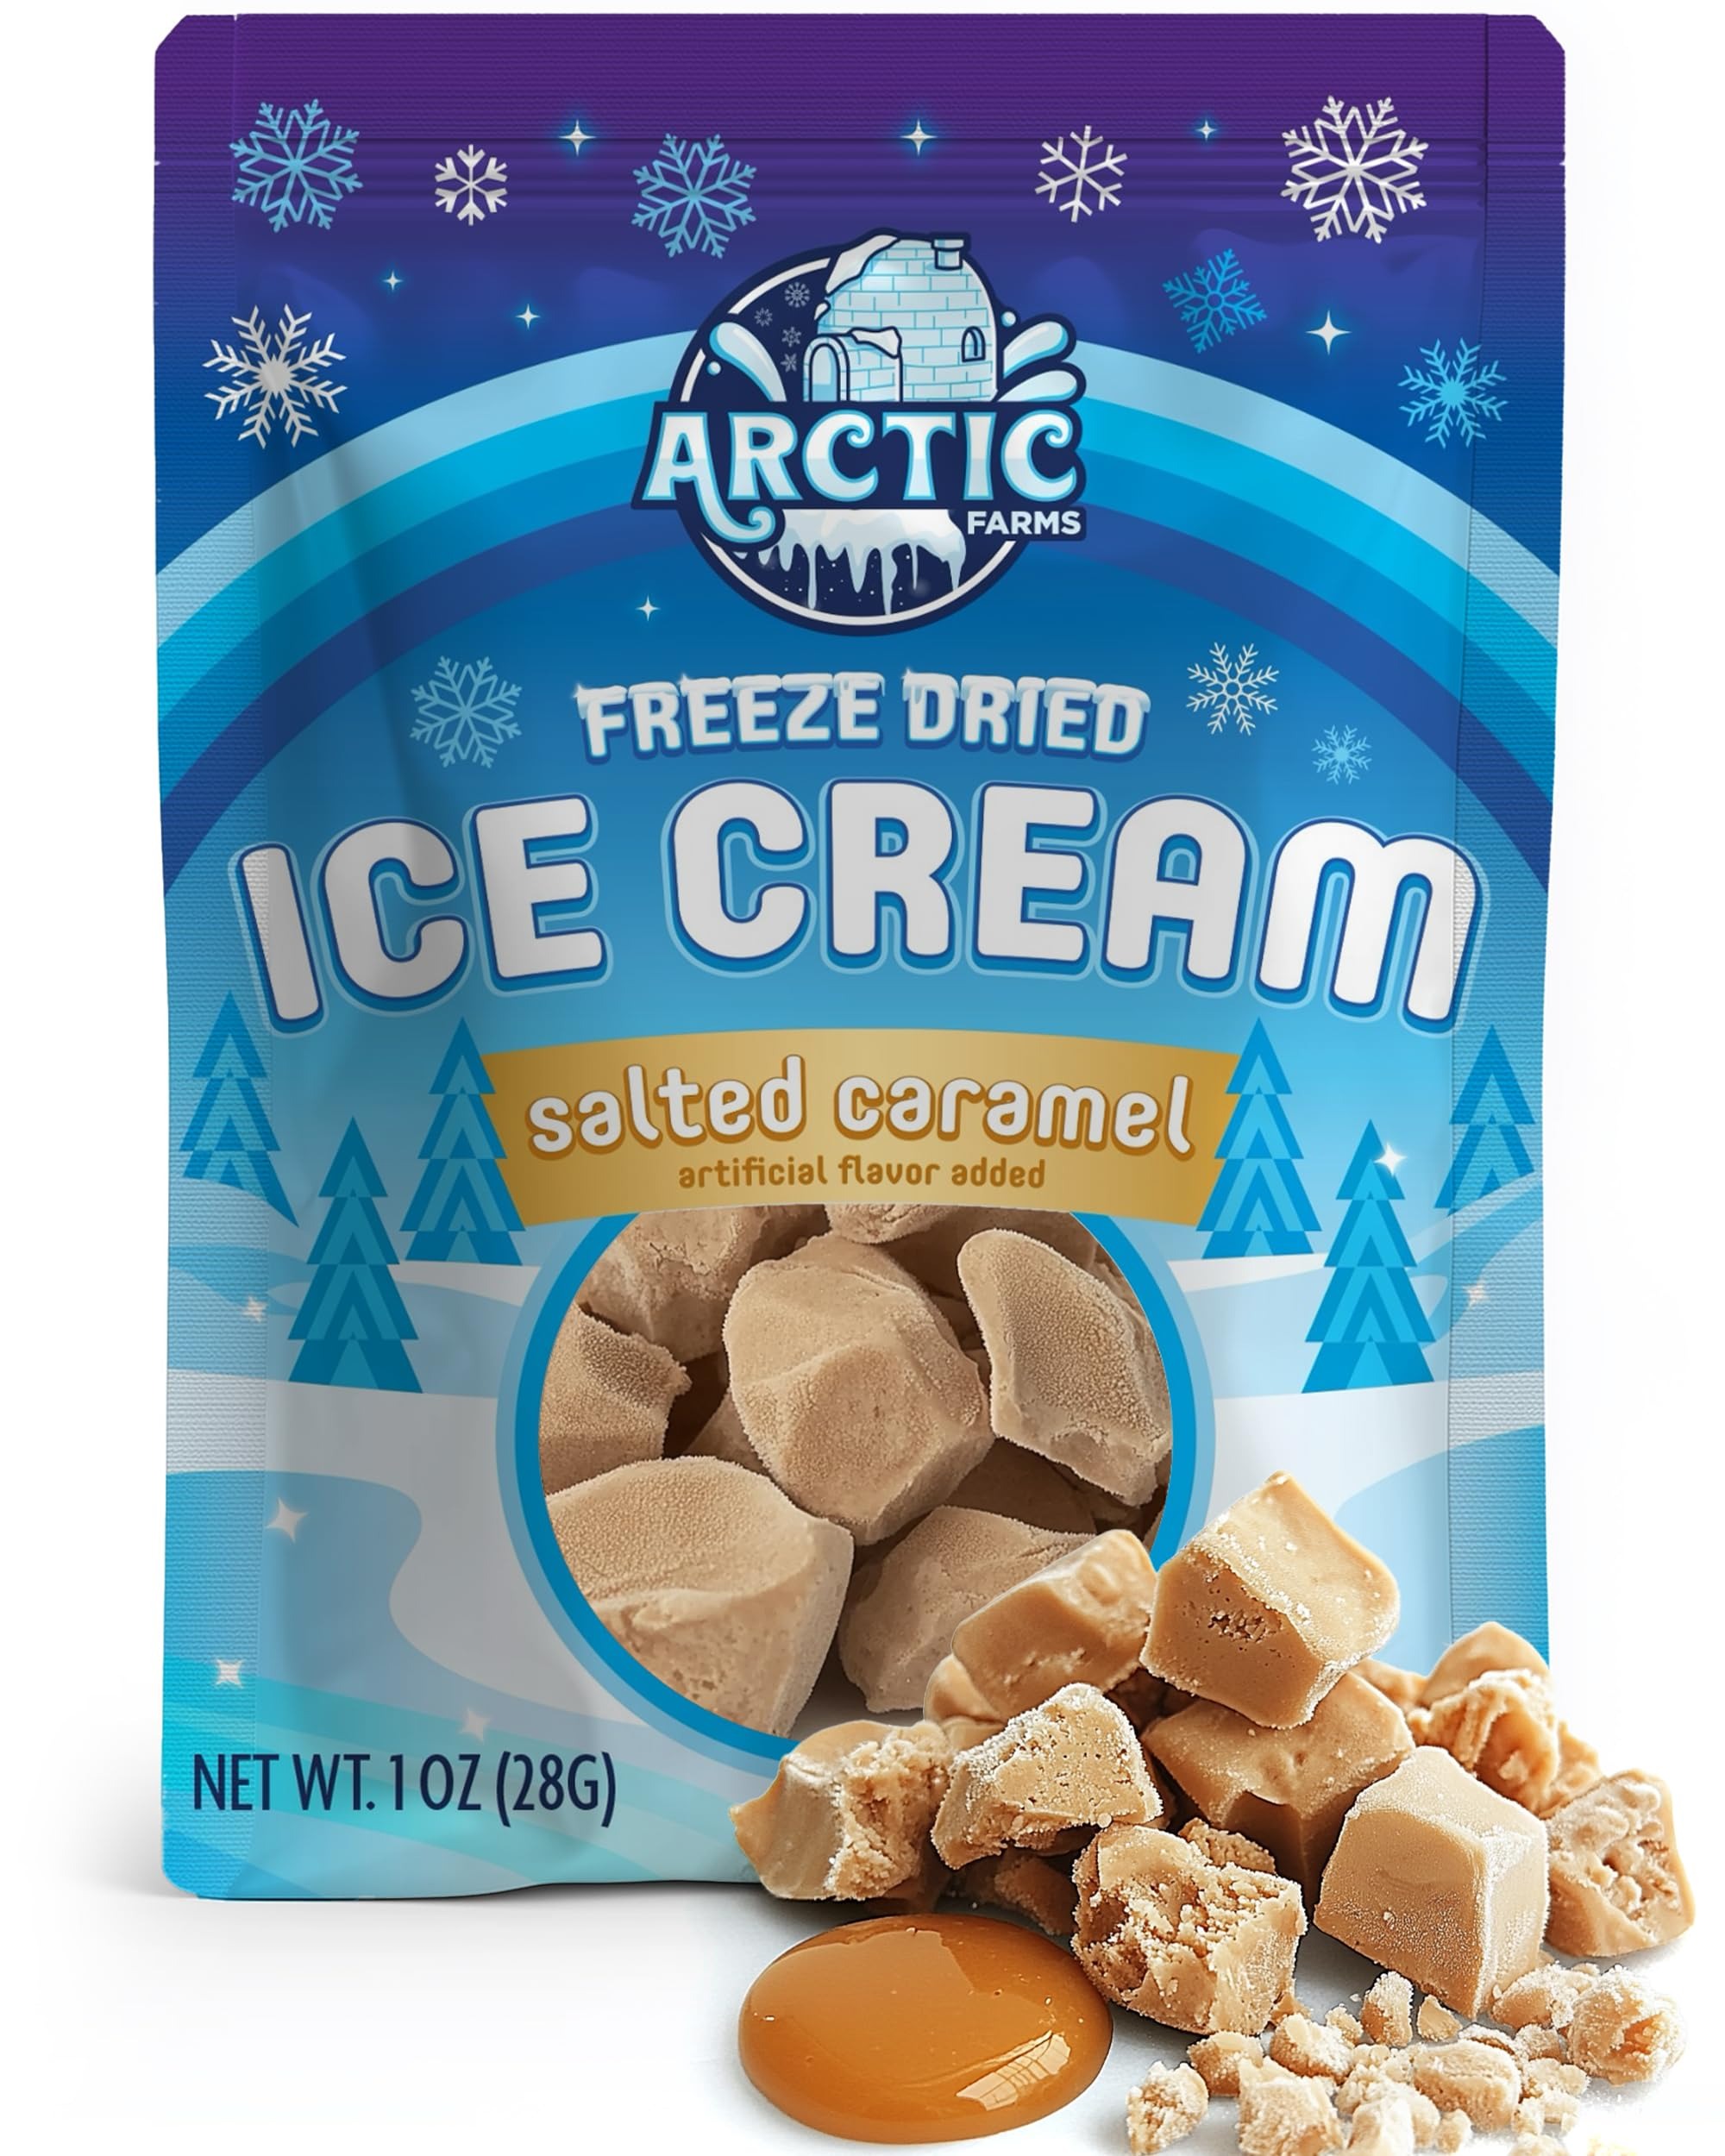
Item Name: Arctic Farms Freeze Dried Ice Cream that Does Not Melt (Salted-Caramel, 1 Ounce)
Bullet Point 1: Freeze Dried Ice Cream Bits.
Bullet Point 2: Flavor: Salted Caramel.
Bullet Point 3: Net Weight: 1oz.
Bullet Point 4: Made in USA.
Bullet Point 5: Satisfaction guaranteed!
Product Description: Freeze Dried Ice Cream. Does not melt. Ready to eat.
Value: 1.0
Unit: Ounce

Price: 7.99